Beitunia

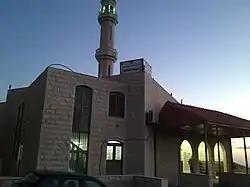
Salah Dein Mosque

Salah El-Dein Mosque is located to the west of the city and was established in 2002. It is named related to the old Muslim leader Salah Al-Dein Al-Ayoubi. It is considered one of the main mosques in the area. It consists of 3 floors and has a capacity for approximately 500 persons.